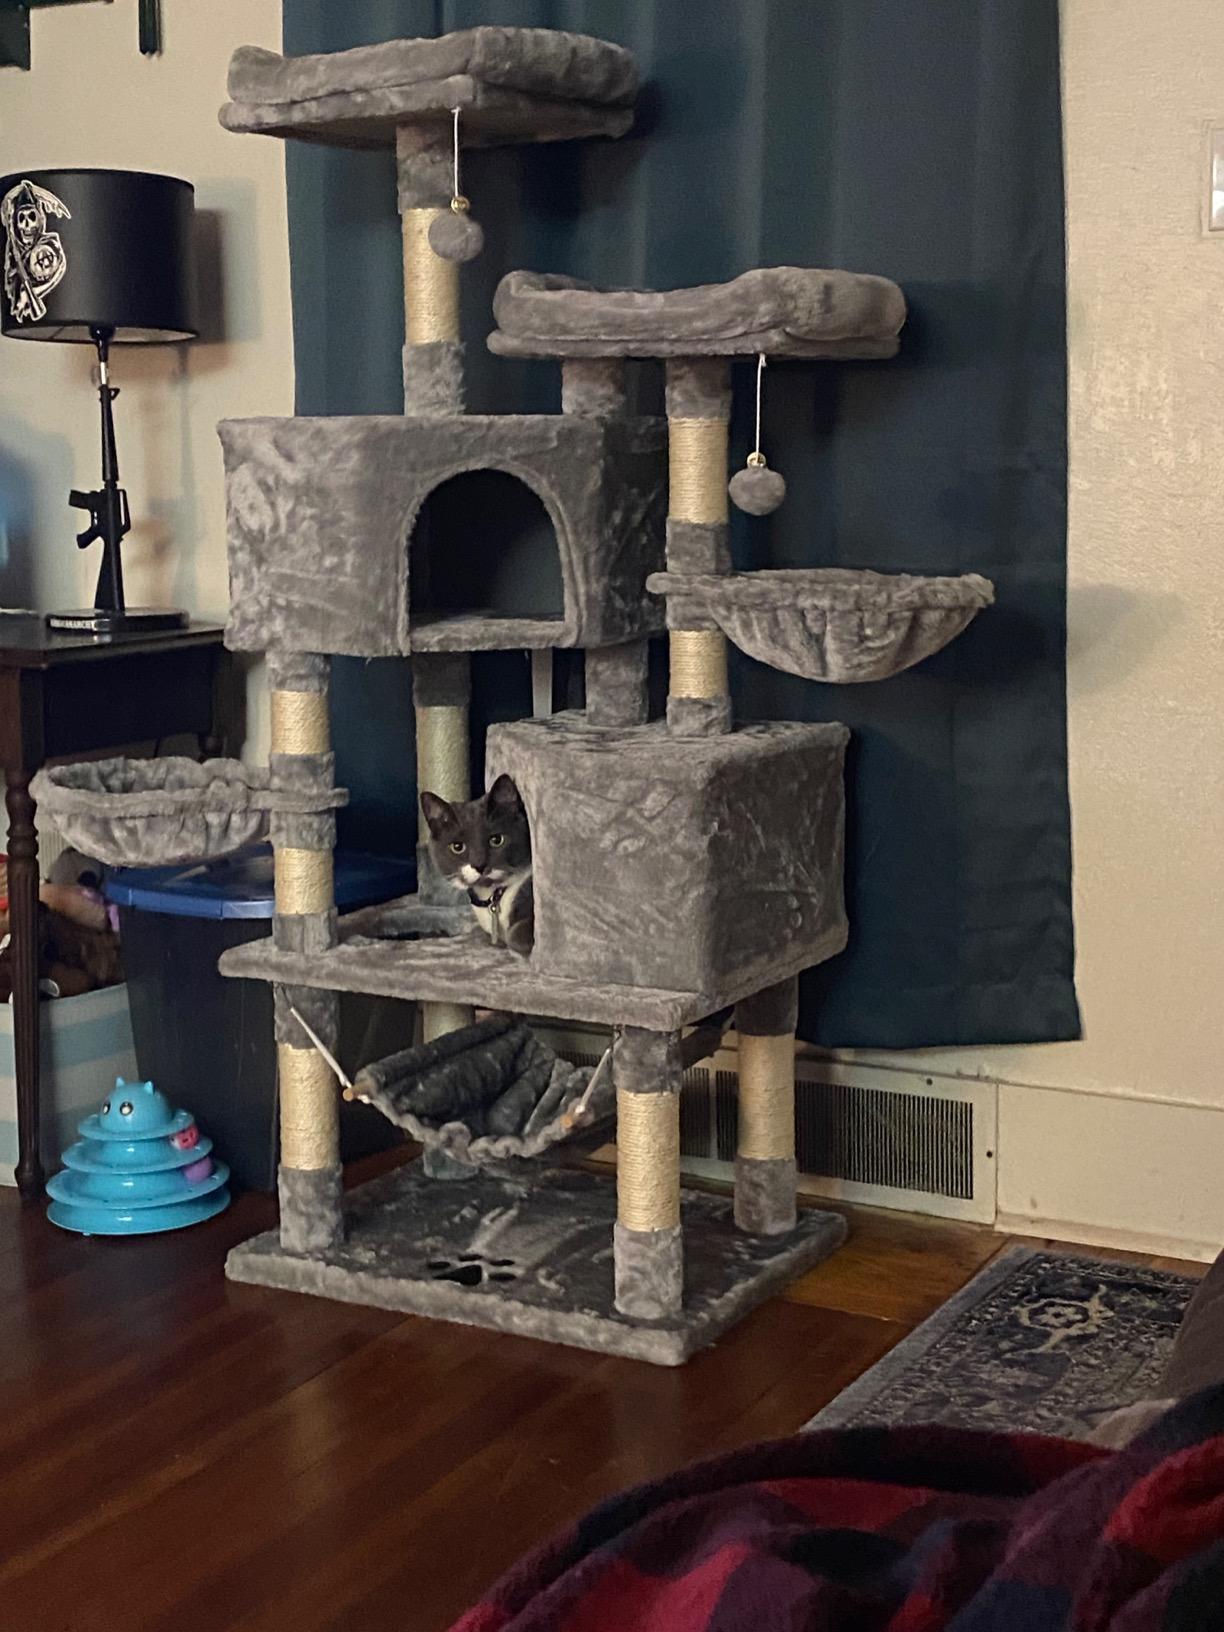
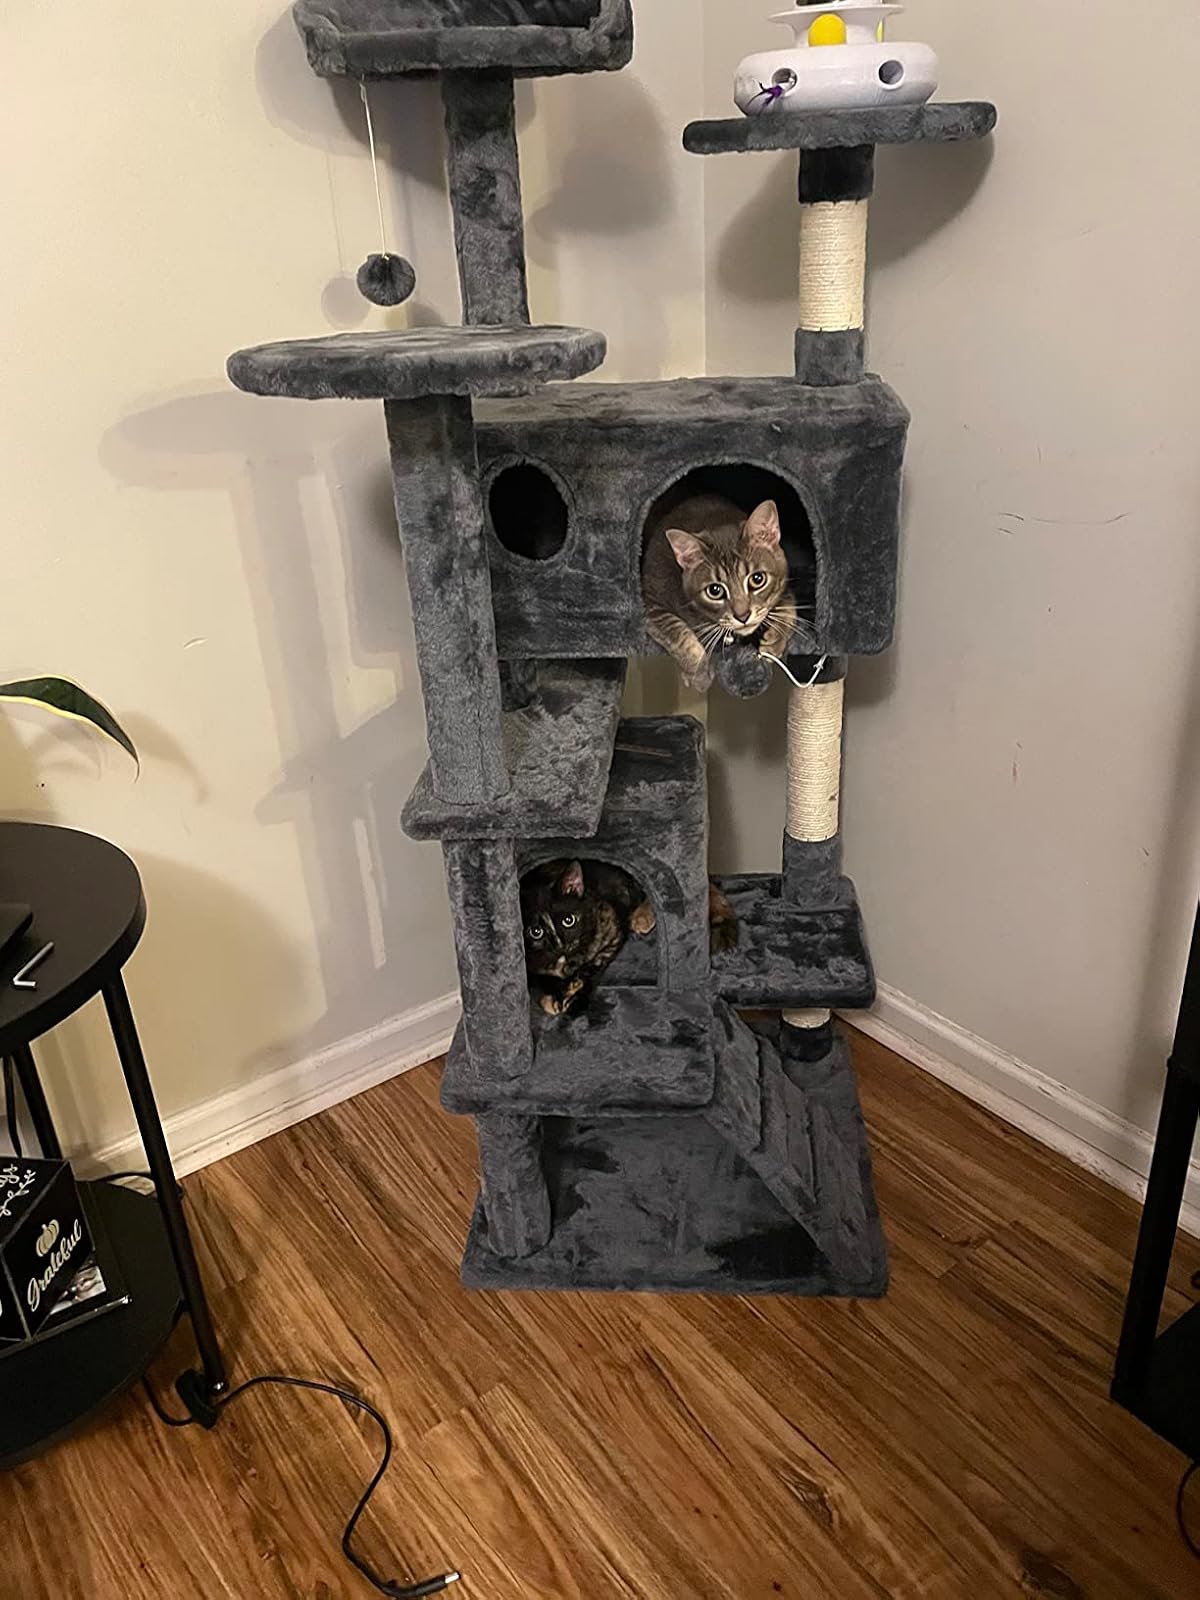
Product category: items_cat tree
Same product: no